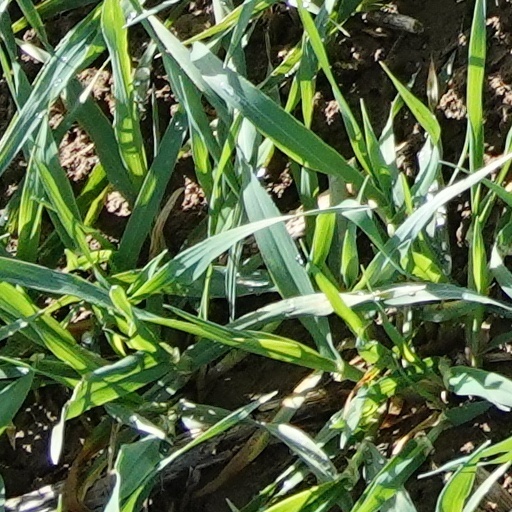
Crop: wheat